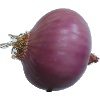
Label: Onion Red Peeled 1